Minoan eruption

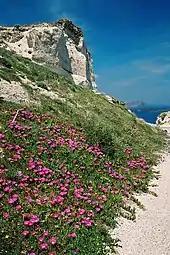
Early phase of Late-Bronze-Age volcano eruption (~ 1500 BCE), southern border of the Caldera island. The lower layer of pumice is finer, almost white and without rock intrusions.

Intense magmatic activity of the first major phase (BO/Minoan A) of the eruption deposited up to of pumice and ash, with a minor lithic component, southeast and east. Archaeological evidence indicated burial of man-made structures with limited damage. The second (BO/Minoan B) and third (BO/Minoan C) eruption phases involved pyroclastic surges and lava fountaining, as well as the possible generation of tsunamis. Man-made structures not buried during Minoan A were completely destroyed. The third phase was also characterized by the initiation of caldera collapse. The fourth, and last, major phase (BO/Minoan D) was marked by varied activity: lithic-rich base surge deposits, lava flows, lahar floods, and co-ignimbrite ash-fall deposits. This phase was characterized by the completion of caldera collapse, which produced megatsunamis.